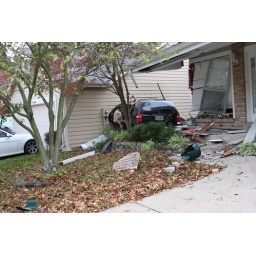
yes, my house has a car in it, crashed into the side